Atlantic campaign of 1806

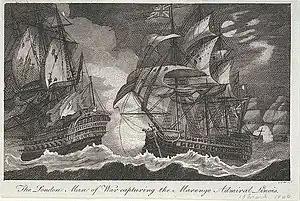
"The London Man of War capturing the Marengo Admiral Linois, 13 March 1806", Contemporary engraving by "W. C I"

In the early morning of 6 February 1806, Duckworth's scouting frigates sighted Leissègues' squadron off the port of Santo Domingo. French lookouts reported the British squadron to Leissègues, who ordered his ships to sail in a line of battle westwards along the coast, in the direction of Nizao. As the chase began Richard Goodwin Keats, Captain of the "Superb" silently suspended a portrait of Nelson from the mizzen stay before addressing the men in a manner intended to encourage enthusiasm in the coming battle. A few minutes later the battle began, the band playing "God Save the King" and 'Nelson of the Nile' as "Superb" closed with Leissègues' leading ship followed by Cochrane in "Northumberland" and "Spencer". The rest of the ships formed a second division led by Rear-admiral Thomas Louis in , which rapidly fell behind the leading division. At 10:10, having made up all ground "Superb" opened fire on "Alexandre", while "Northumberland" and "Spencer" engaged the next two French ships in line, Leissègues' flagship "Impérial" and . Within 15 minutes, "Alexandre" had fallen out of the line, dragging "Spencer" with her to the south, while "Northumberland" had suffered severe damage from "Impérial"'s heavy gun batteries. At 10:35, Louis' squadron arrived, each ship raking "Alexandre" as they passed and leaving her dismasted and shattered. "Canopus" then passed on towards the melee surrounding "Impérial" while targeted "Brave" and attacked "Jupiter", both of which rapidly surrendered, followed shortly afterwards by "Alexandre".